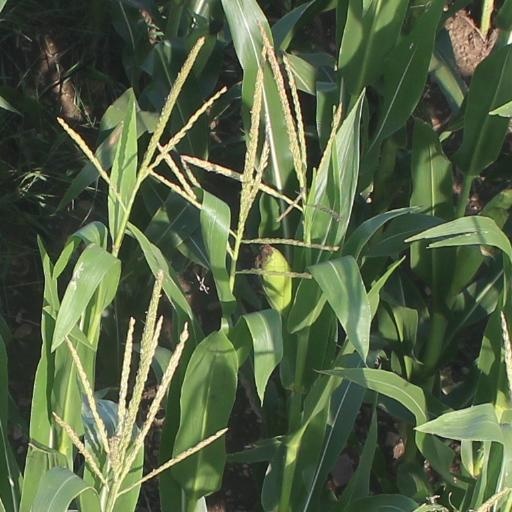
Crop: maize; corn